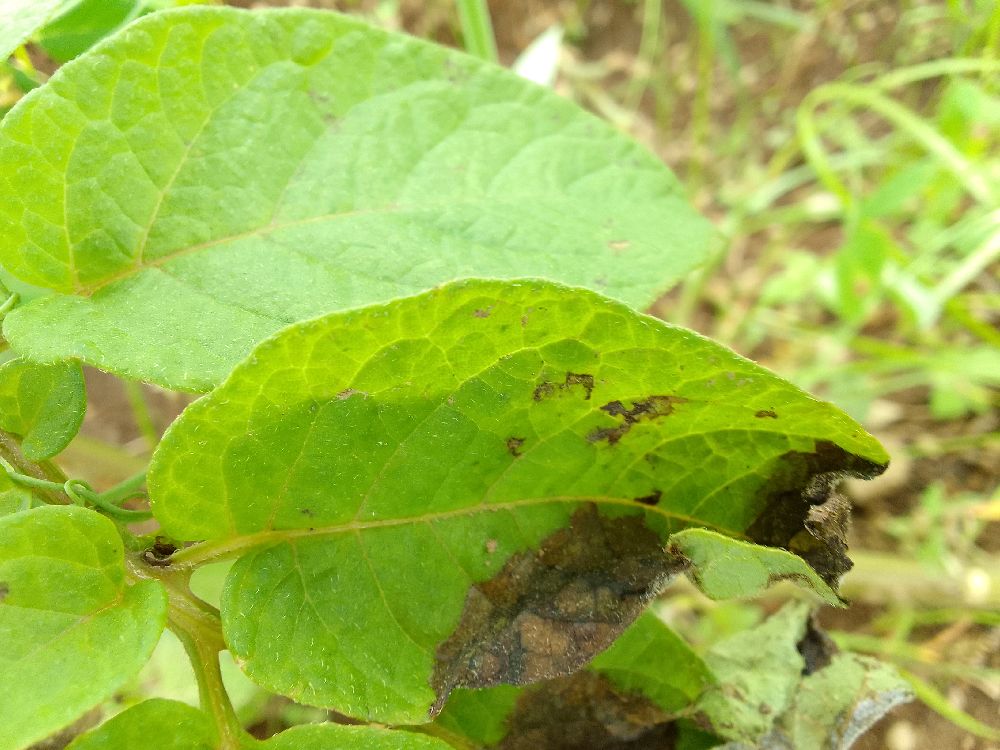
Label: Late blight